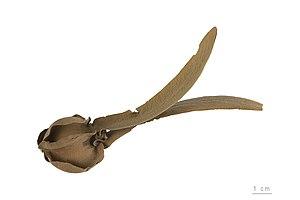
Le Dipterocarpus alatus est un arbre sempervirent originaire des forêts humides des plaines d'Asie du sud-est, de la famille des Diptérocarpacées.